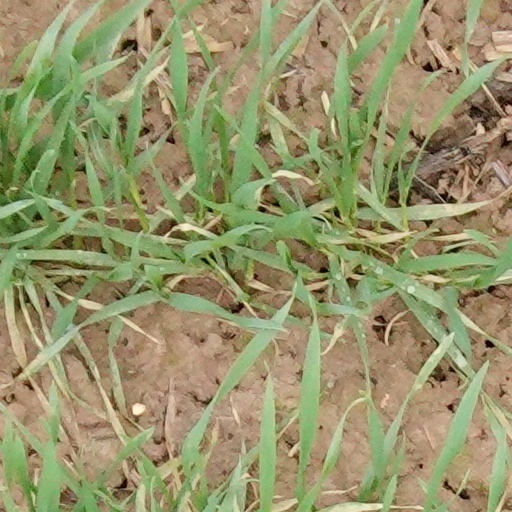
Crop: wheat